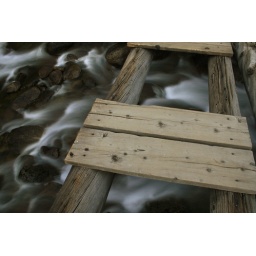
water under the bridge